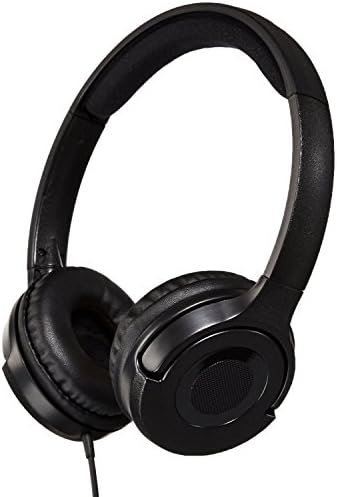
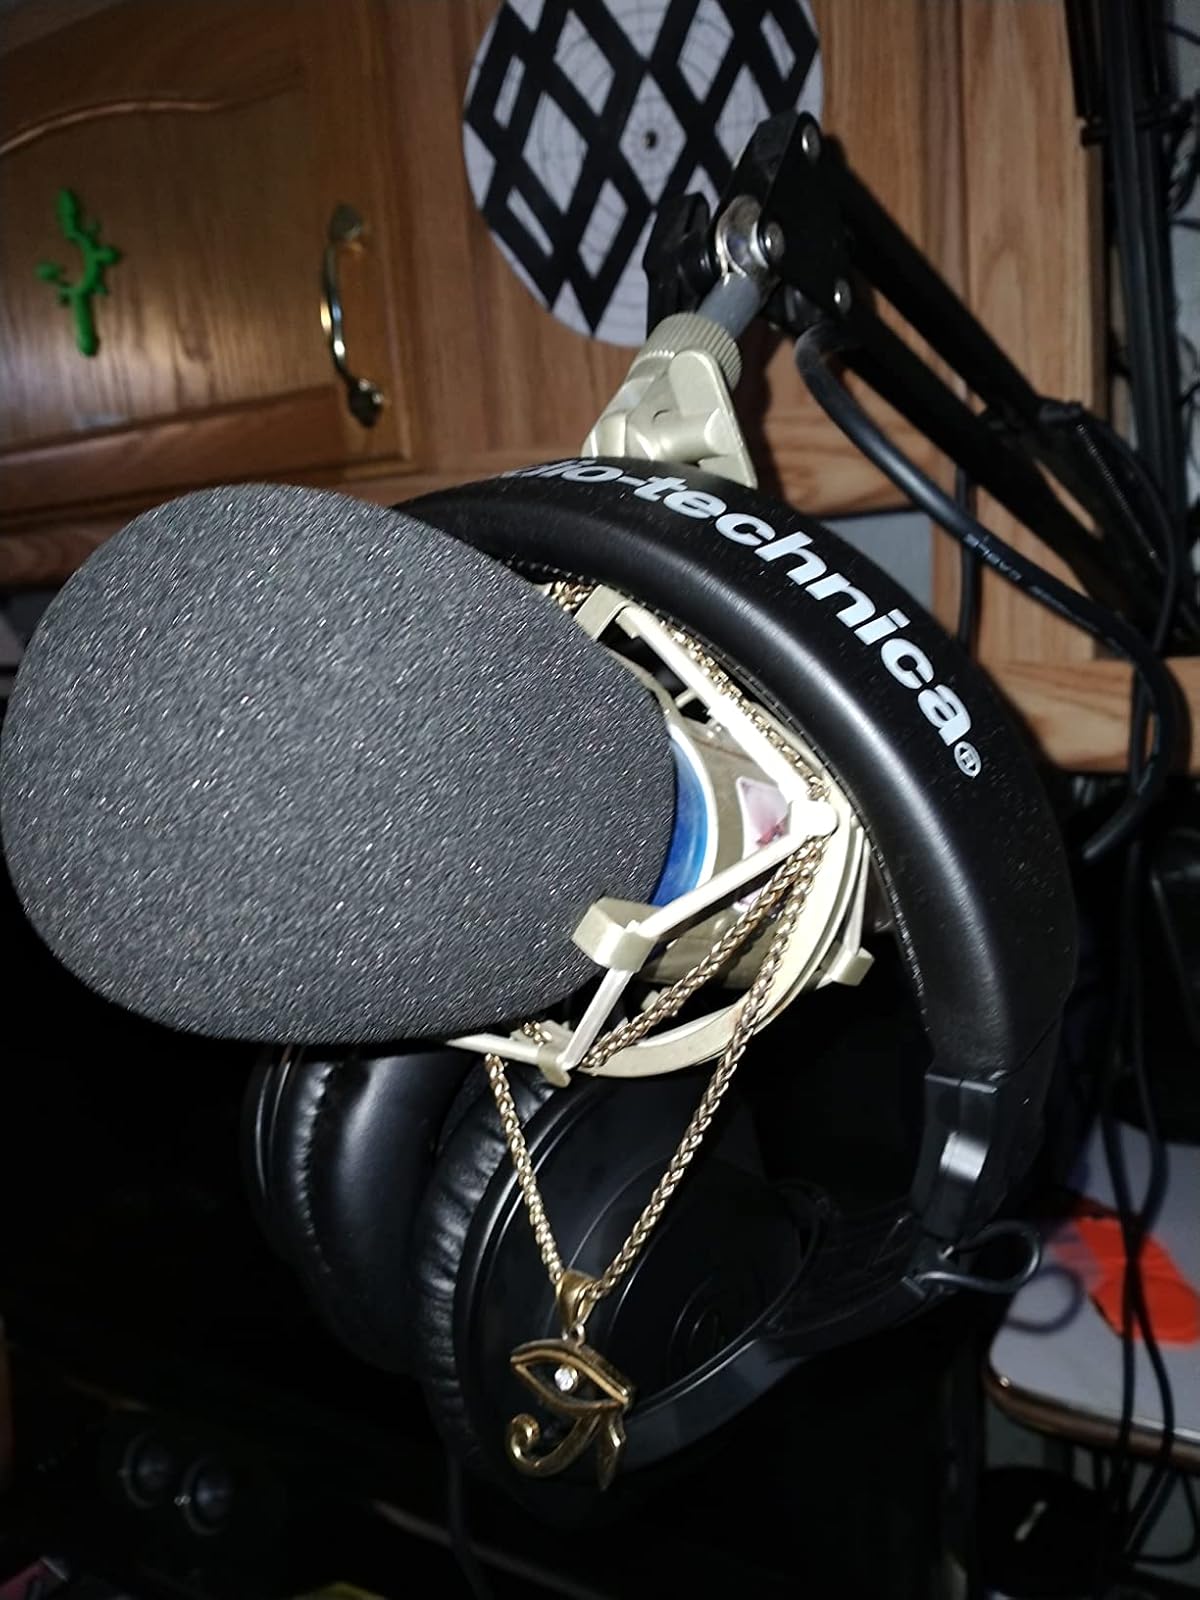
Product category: headphones
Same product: no